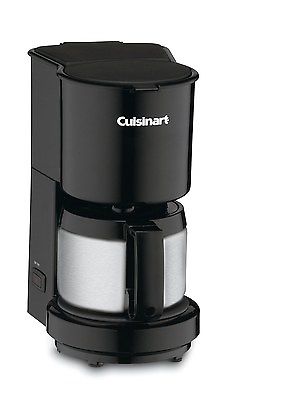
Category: coffee maker